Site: brandenburg
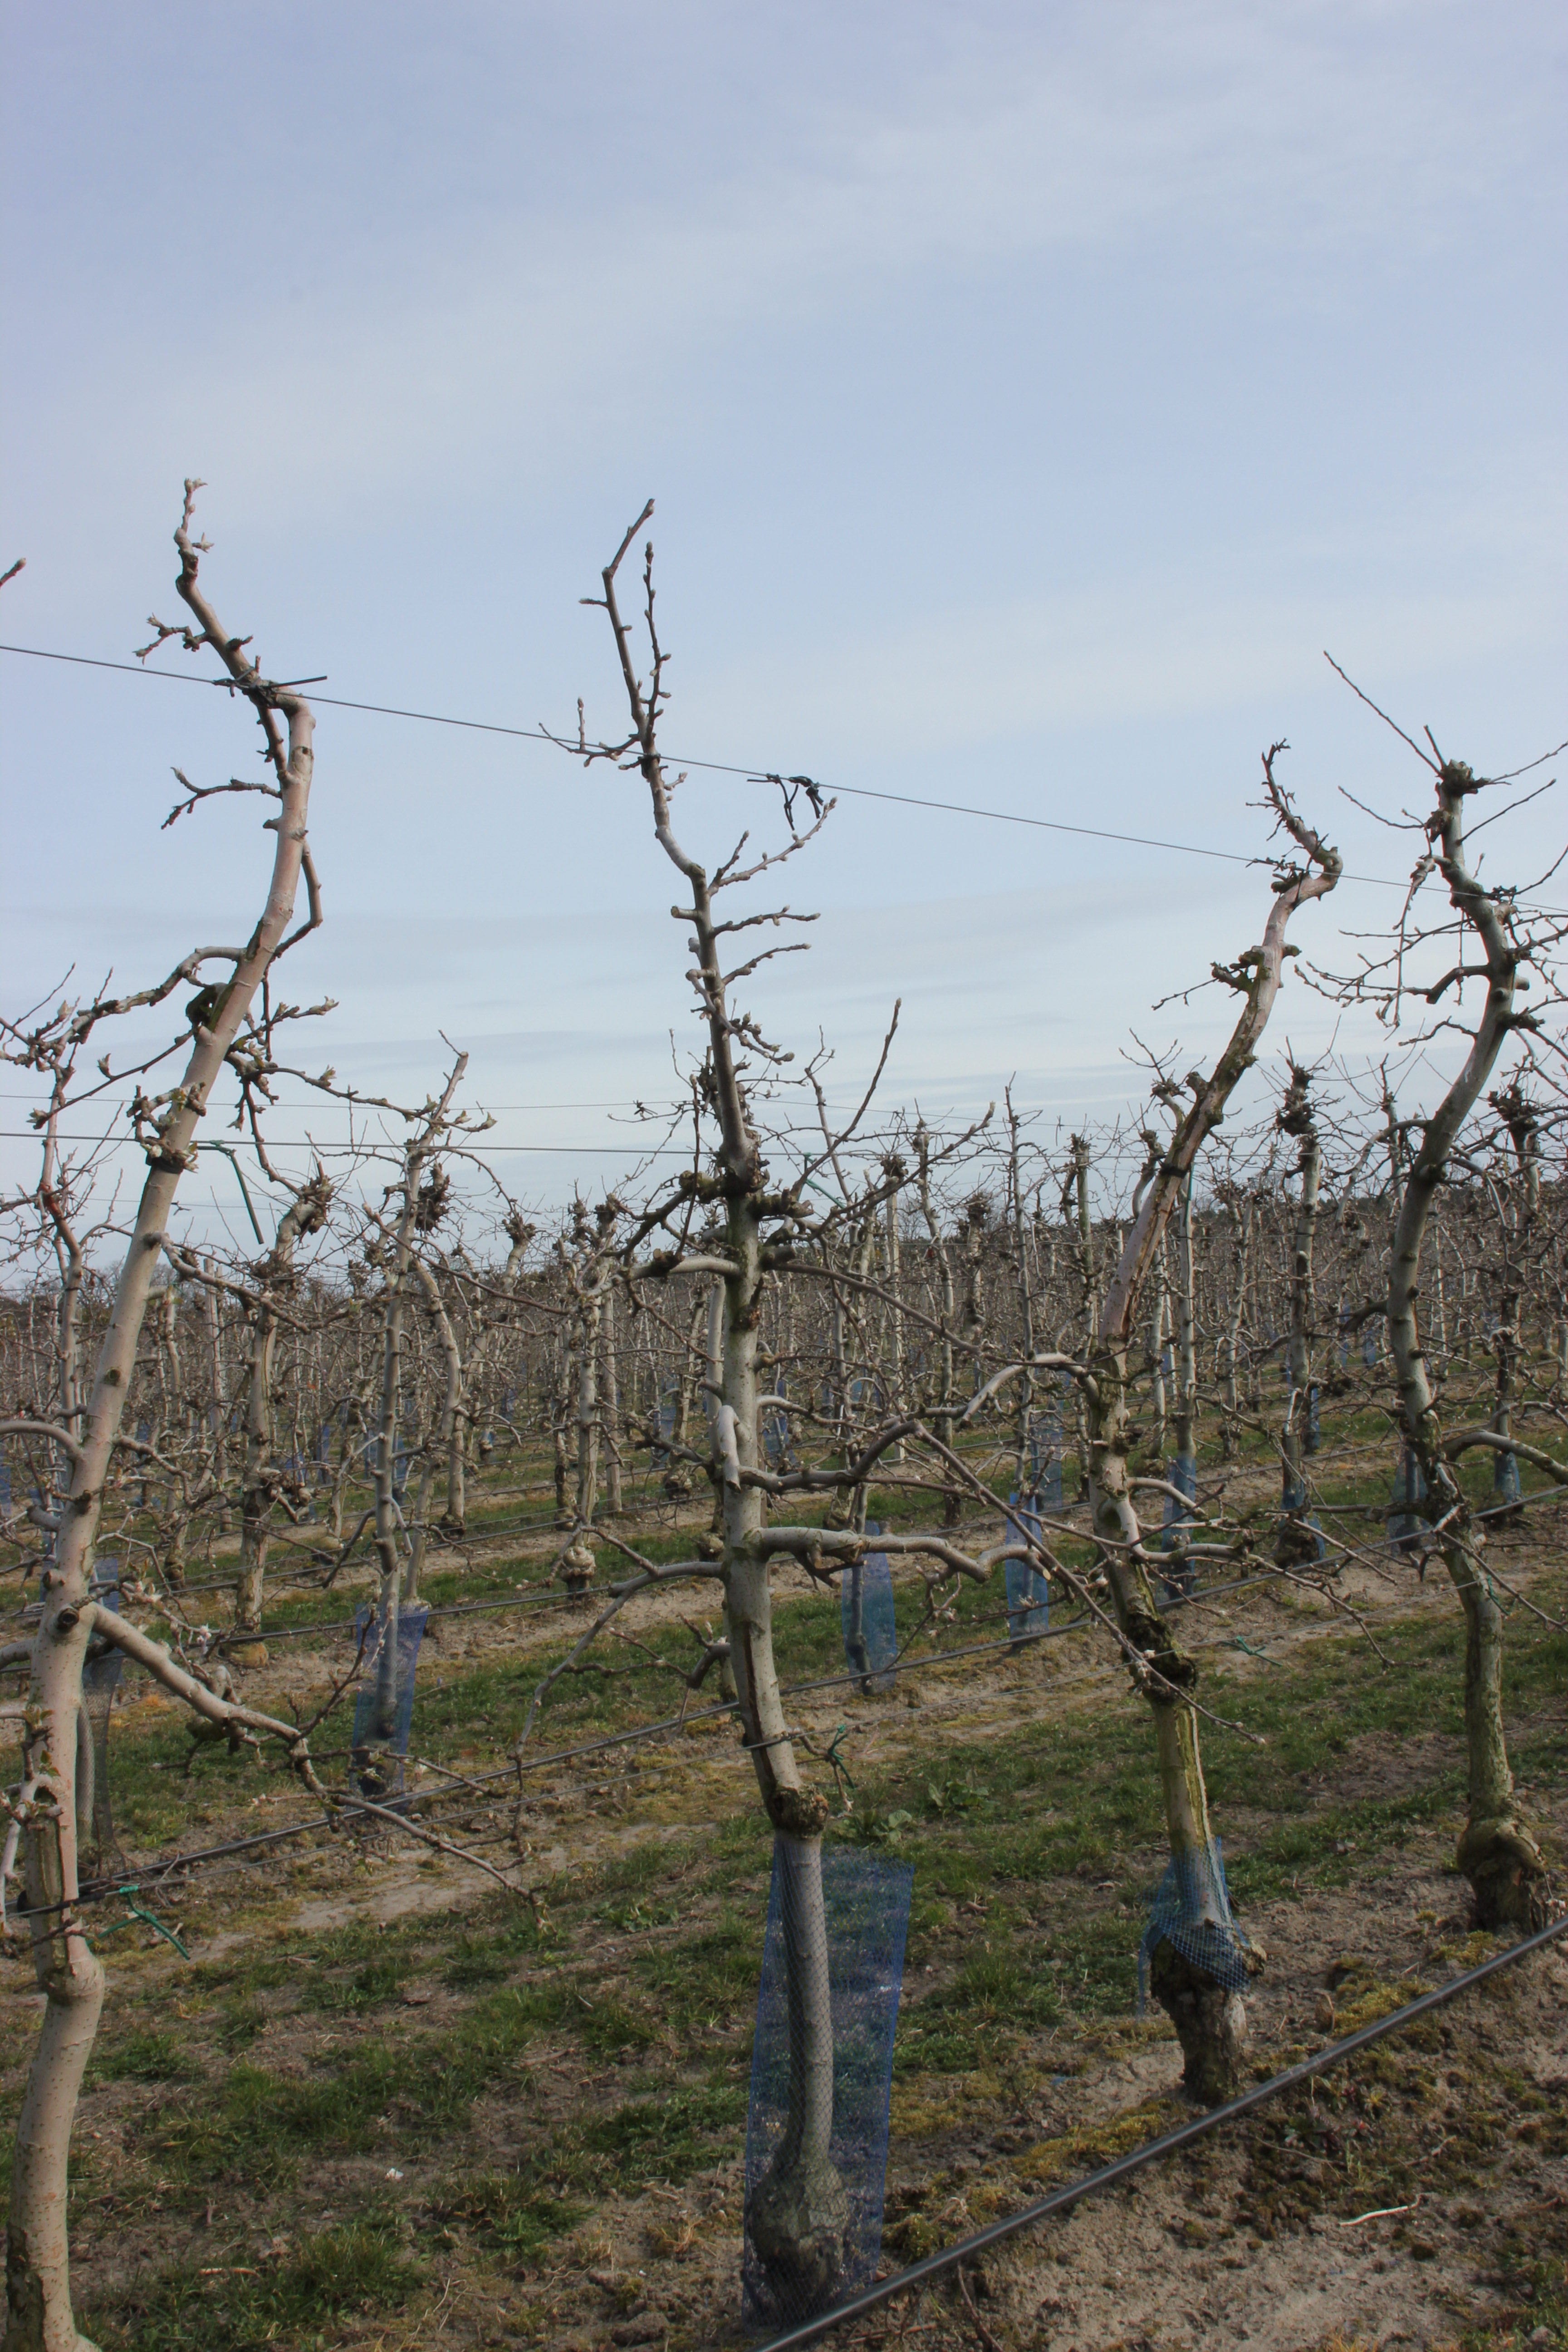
Growth stage (BBCH 54): Inflorescence emergence